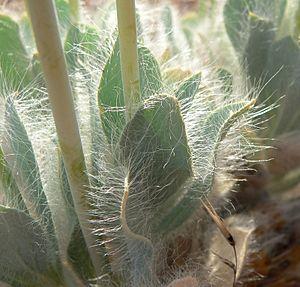
Arctomecon merriamii est une plante de la famille des Papaveraceae, originaire des États-Unis.